Sarpay Beikman

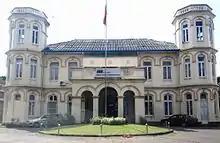
Sarpay Beikman House in Yangon, now owned by Ministry of Communications and Information Technology

The Burma Translation Society was renamed "Sarpay Beikman" (Palace of Literature) in 1963 when it was absorbed into the Ministry of Information. The government chose the organization as the vehicle for funding and executing policy in the areas of educational writing and serious literature.